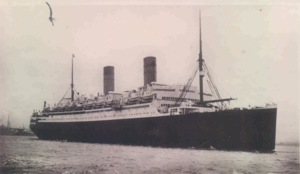
Le RMS Olympic est un paquebot transatlantique britannique, construit par les chantiers Harland & Wolff pour la White Star Line. Il est le sister-ship des infortunés Titanic et Britannic. Contrairement à ces derniers, l’Olympic a eu une longue et brillante carrière, et en a tiré le surnom d’« Old Reliable ». Cette carrière a néanmoins été marquée par plusieurs collisions avec d'autres navires. La plus importante de ces collisions, avec le croiseur HMS Hawke a eu pour principale conséquence de retarder le départ du Titanic de près d’un mois en raison des réparations de l'Olympic qui ont nécessité un transfert de main d'œuvre.